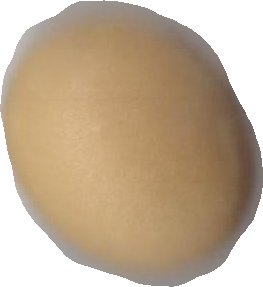
Variety: Dega